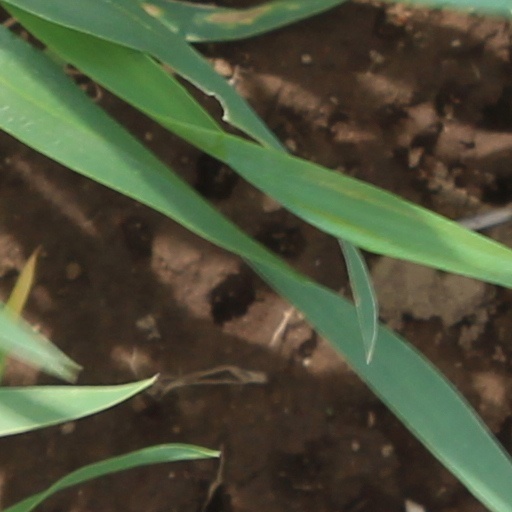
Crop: wheat